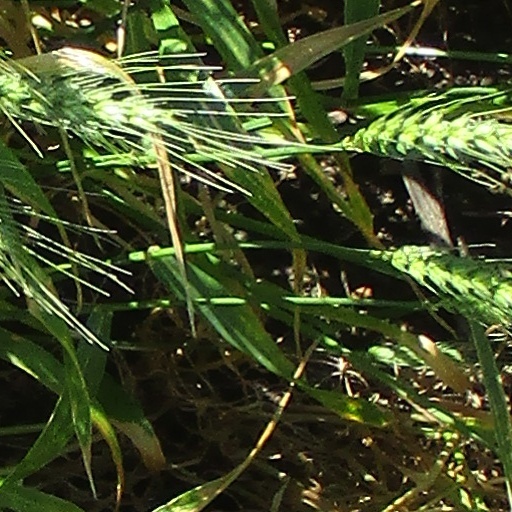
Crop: wheat